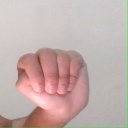
अक्षर: ठ